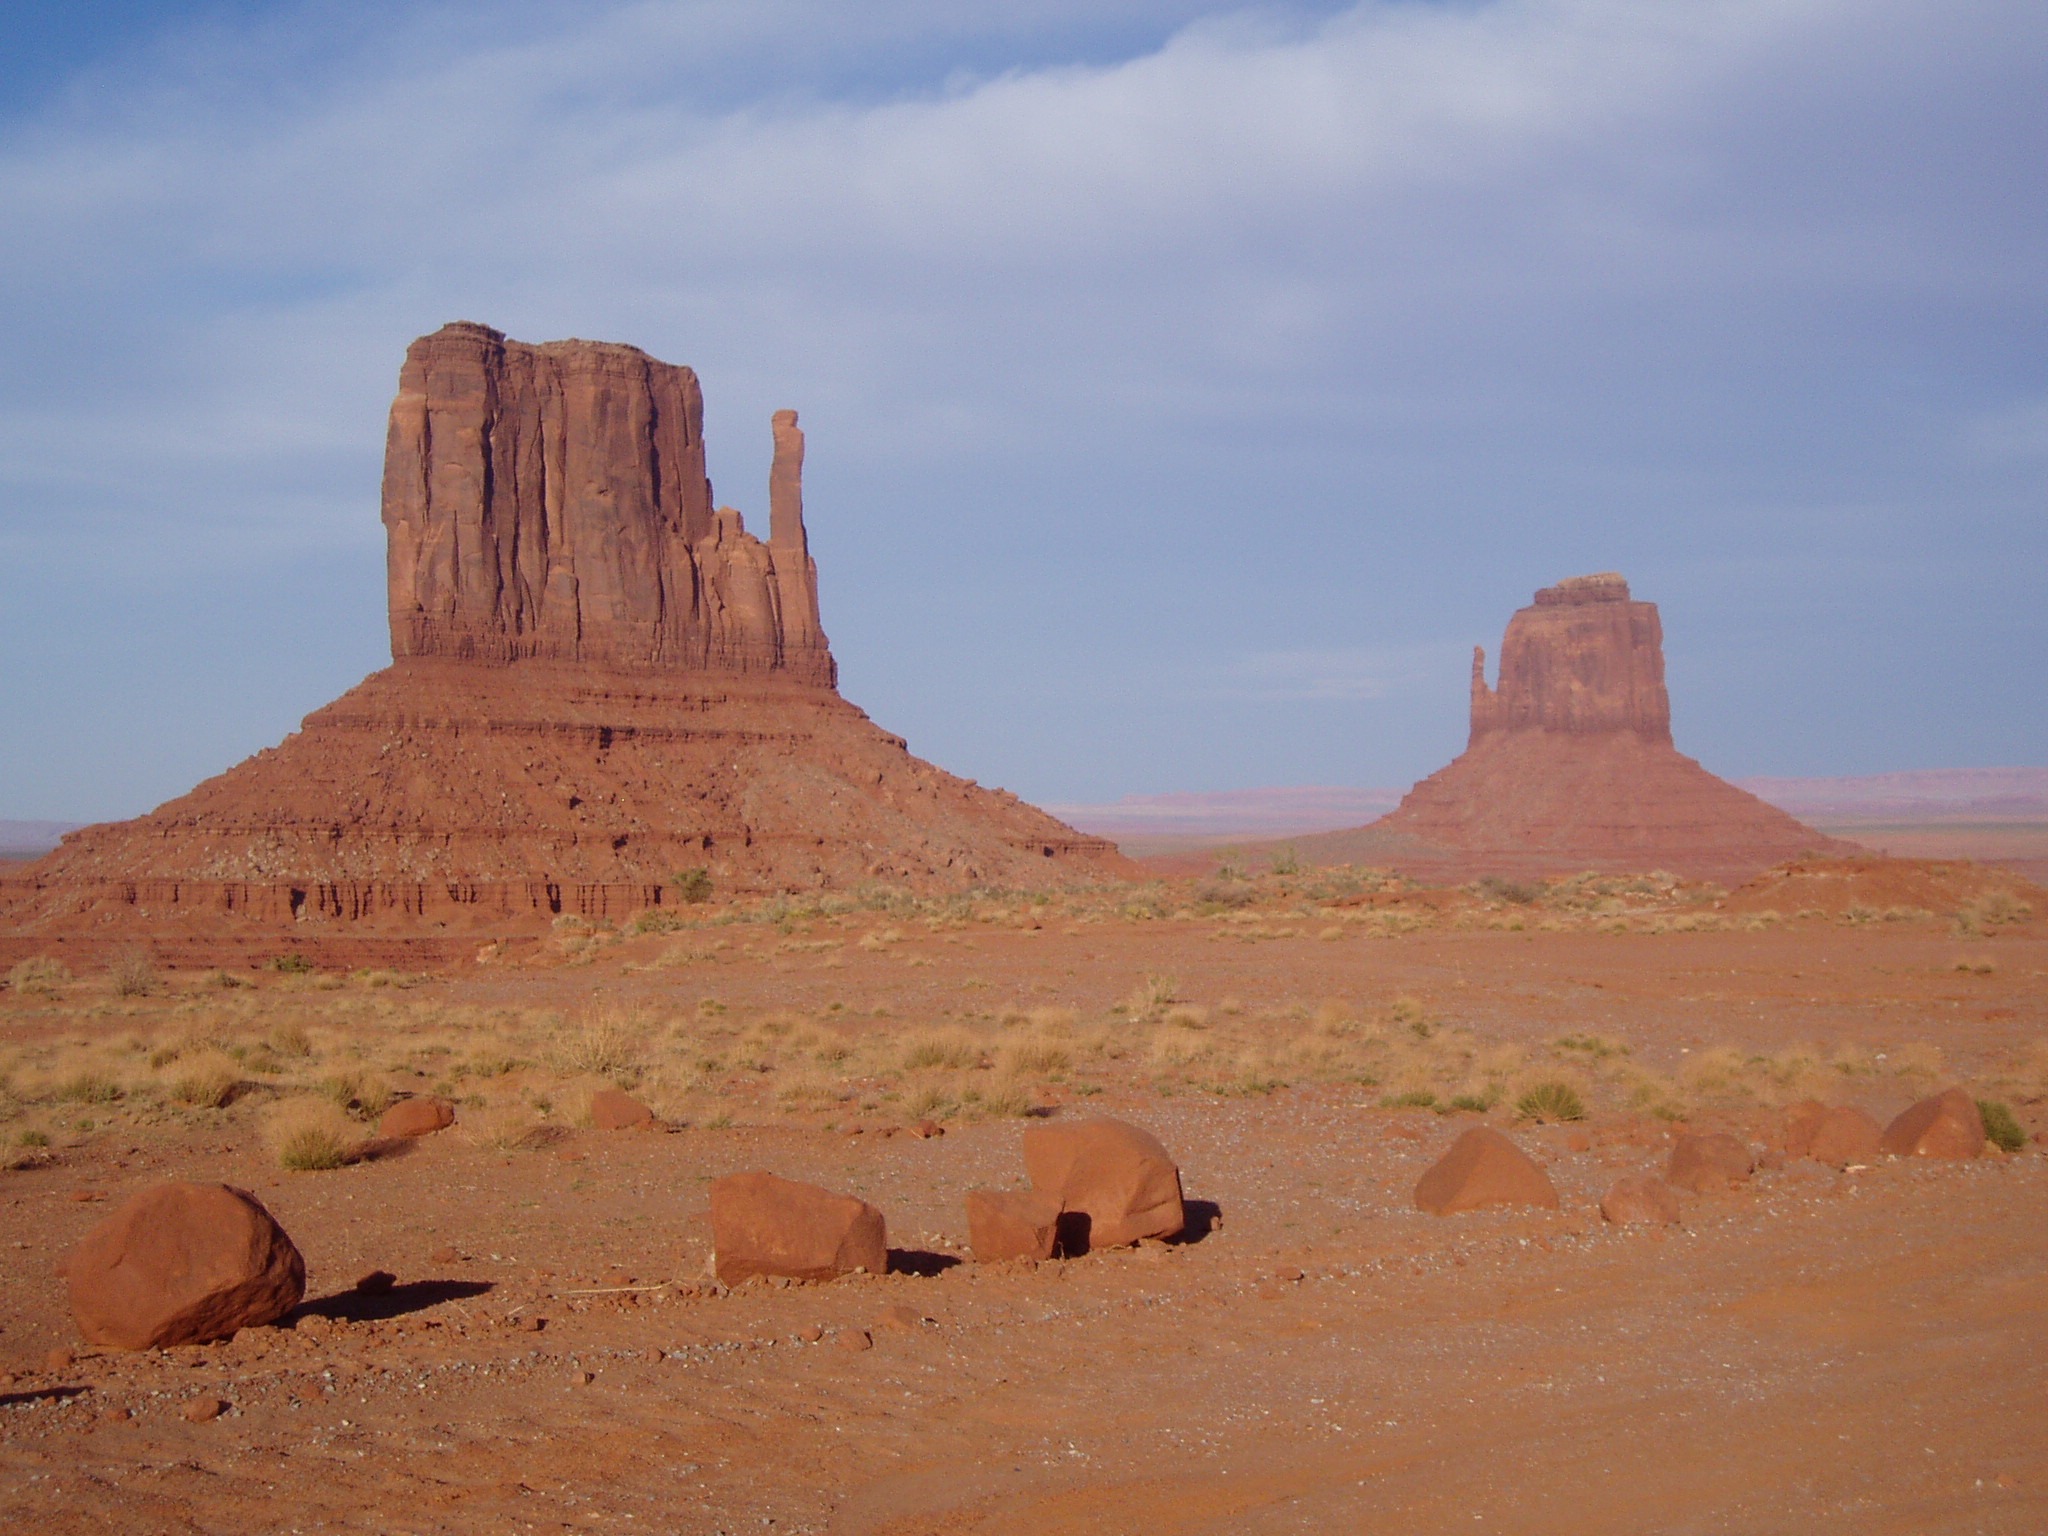
landscape, rock, desert, valley, monument, formation, united states, geology, utah, badlands, plateau, sahara, wadi, butte, landform, erg, monument valley, natural environment, geographical feature, aeolian landform